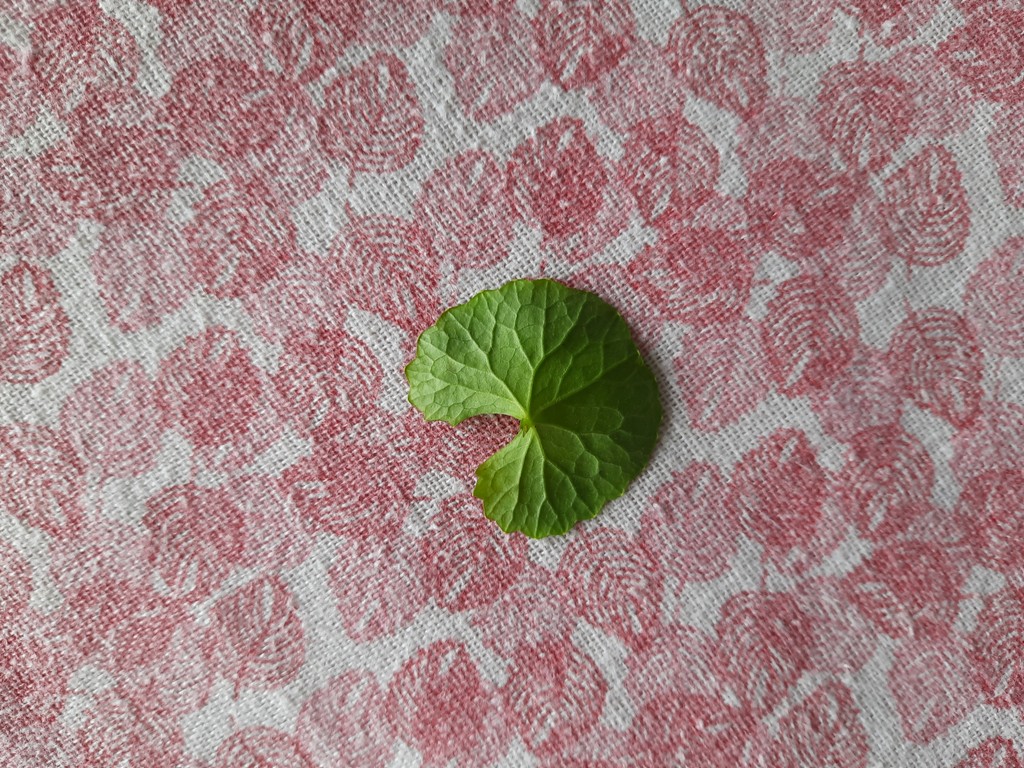
Label: Healthy